EFL League One

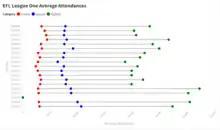

EFL League One is the most-watched third-tier domestic sports league in the world, with an average of 10,613 spectators per game in the 2022–23 season, also making it one of the top ten most watched leagues in Europe. The closest third-tier association football league in terms of average attendance is the Germany 3. Liga (8,219).